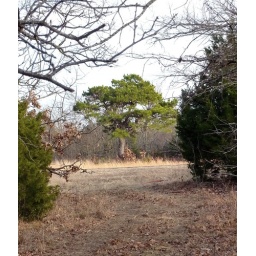
We were growing weary of the rambling bridle trail and this tree by the main road was a welcome sight.